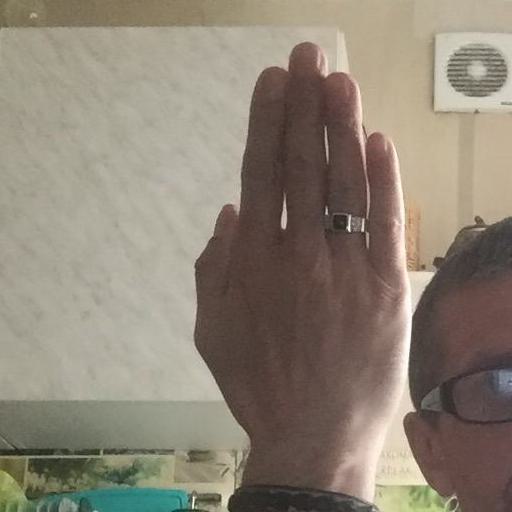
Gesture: stop_inverted